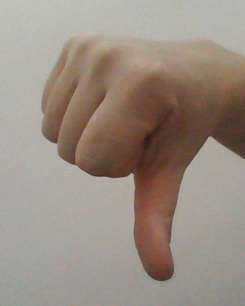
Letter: waw